Population structure (genetics)

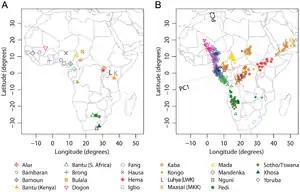
A map of the locations of genetic samples of several African populations (left) and principal components 1 and 2 of the data superimposed on the map (right). The principal coordinate plane has been rotated 16.11° to align with the map. It corresponds to the east–west and north–south distributions of the populations.

Genetic data are high dimensional and dimensionality reduction techniques can capture population structure. Principal component analysis (PCA) was first applied in population genetics in 1978 by Cavalli-Sforza and colleagues and resurged with high-throughput sequencing. Initially PCA was used on allele frequencies at known genetic markers for populations, though later it was found that by coding SNPs as integers (for example, as the number of non-reference alleles) and normalizing the values, PCA could be applied at the level of individuals. One formulation considers formula_17 individuals and formula_3 bi-allelic SNPs. For each individual formula_19, the value at locus formula_20 is formula_21 is the number of non-reference alleles (one of formula_22). If the allele frequency at formula_20 is formula_24, then the resulting formula_25 matrix of normalized genotypes has entries: